Sulley Muntari

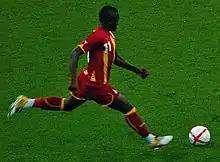
Muntari in action for Ghana in 2011

Muntari was selected for Ghana's 2010 World Cup squad. After not being included in the starting line-up for the team's first two matches, Muntari was reportedly expelled from the squad for insulting Rajevac and his teammates. However, after an intervention by former captain Stephen Appiah, he was reinstated and went on to make two further substitute appearances against Germany and the United States before starting the quarter-final against Uruguay in place of the suspended André Ayew. During the match, Muntari scored a long-range effort in first half stoppage time, putting Ghana ahead 1–0 at half-time.